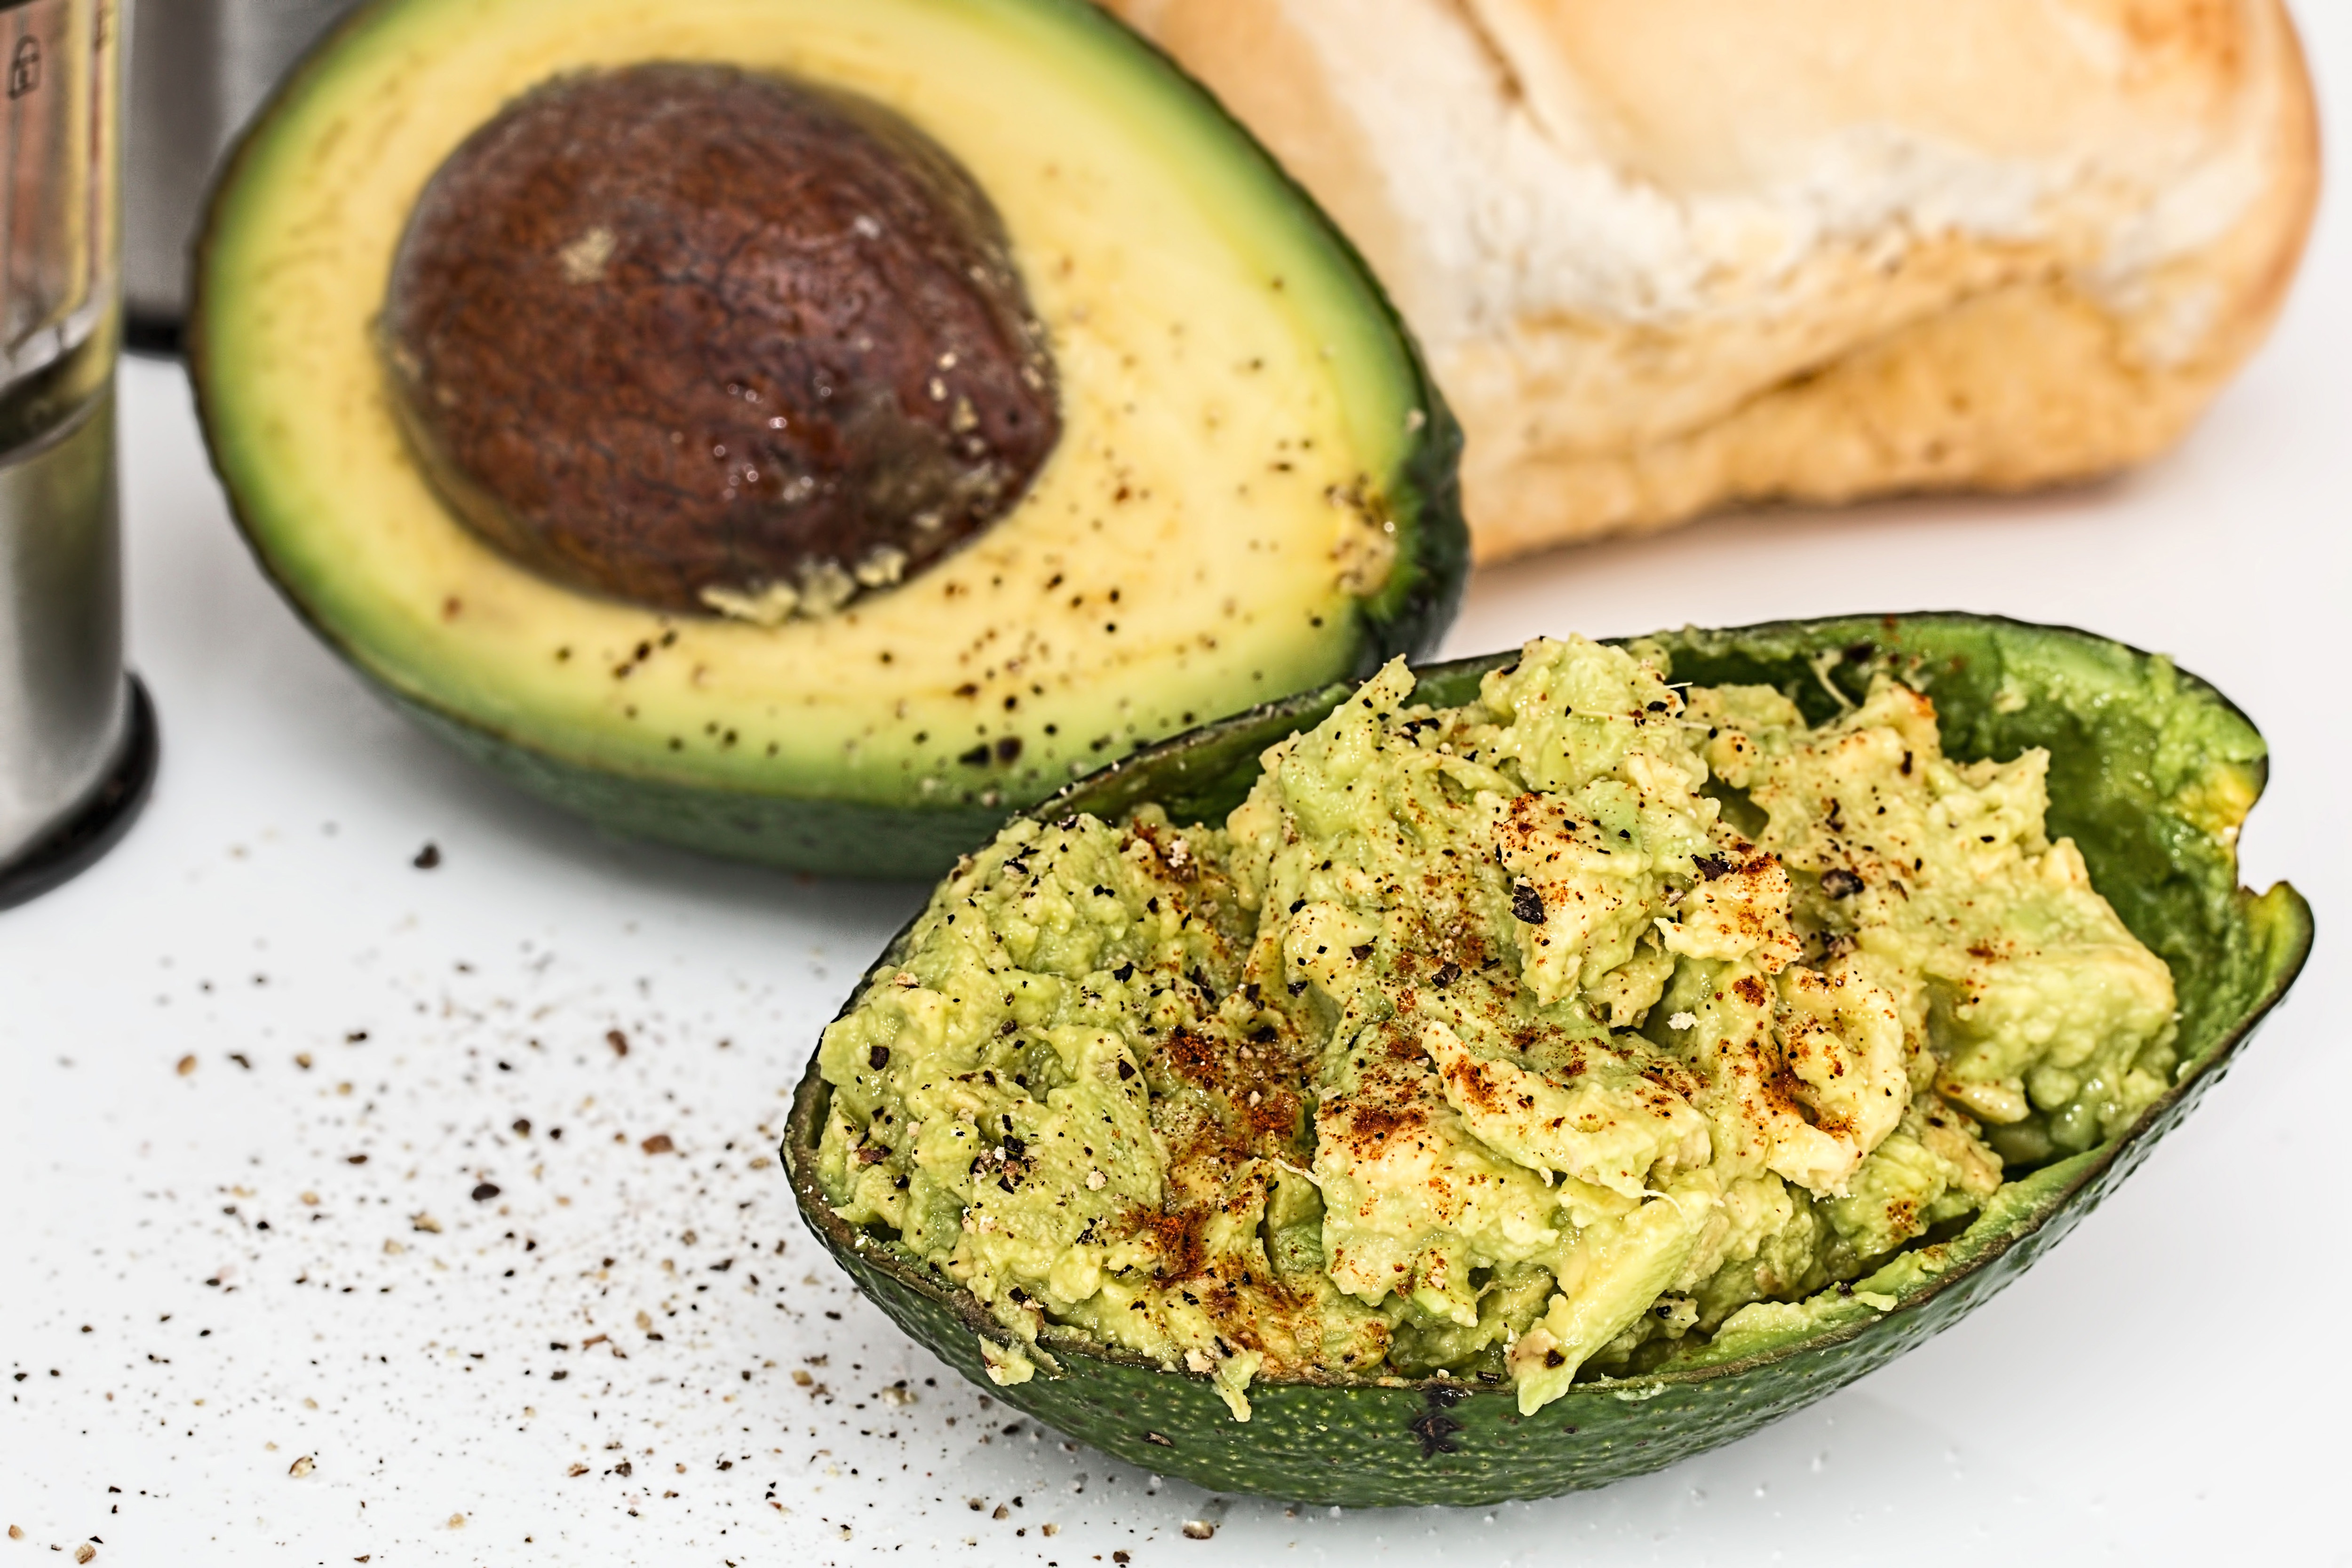
food, avocado, dish, ingredient, cuisine, produce, vegetarian food, plant, recipe, fruit, vegetable